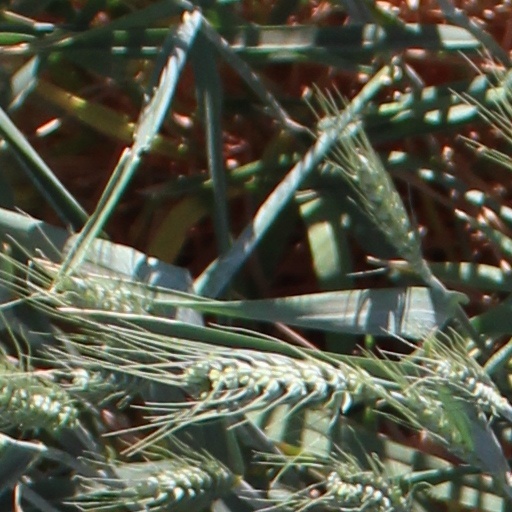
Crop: wheat